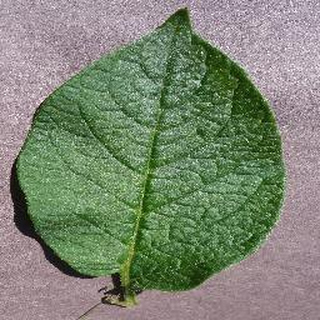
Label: healthy_potato